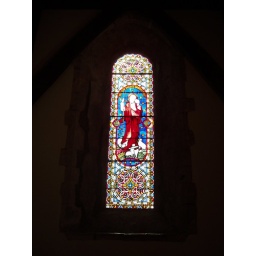
Stained glass window in Stoughton church, West Sussex. (P3260267)